Question: Please indicate a possible affordance area of the bottle that can be used for holding
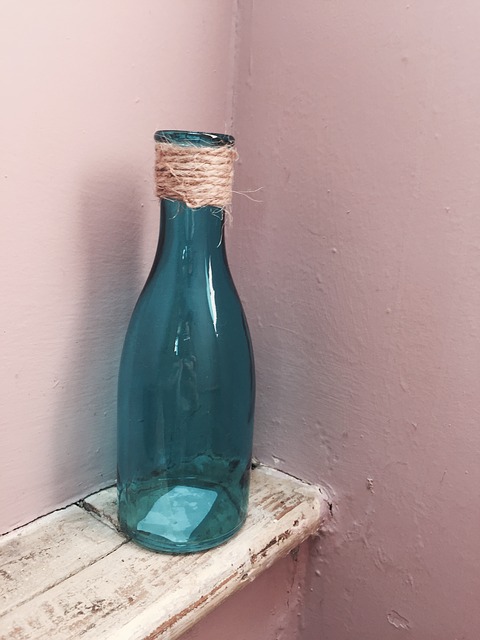
Answer: [152, 130, 243, 245.667]